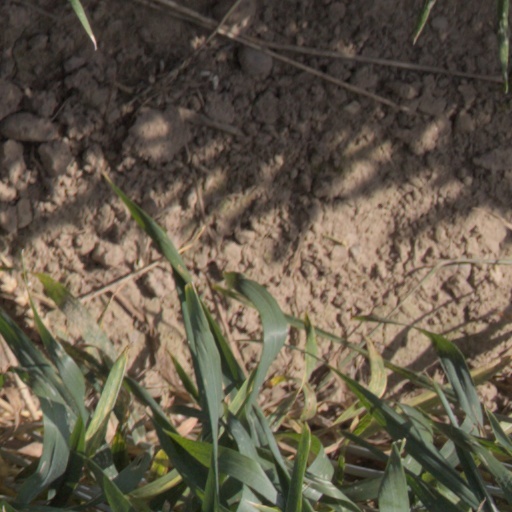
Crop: wheat